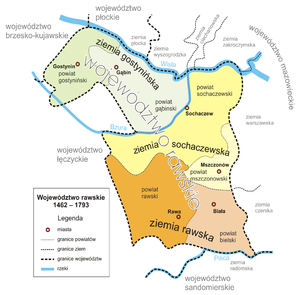
La Voïvodie de Rawa fut une entité administrative à l'époque du Royaume de Pologne des Jagellon.